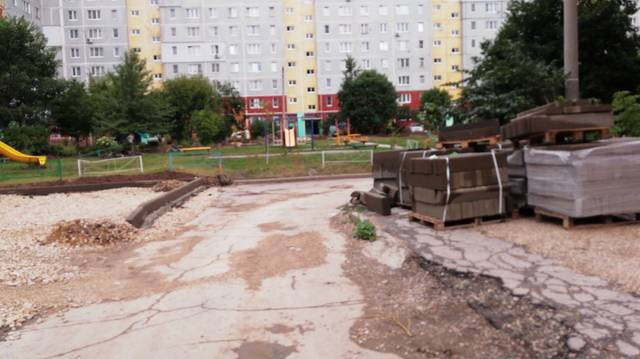
Region: Russia
Coordinates: 54.197, 37.644